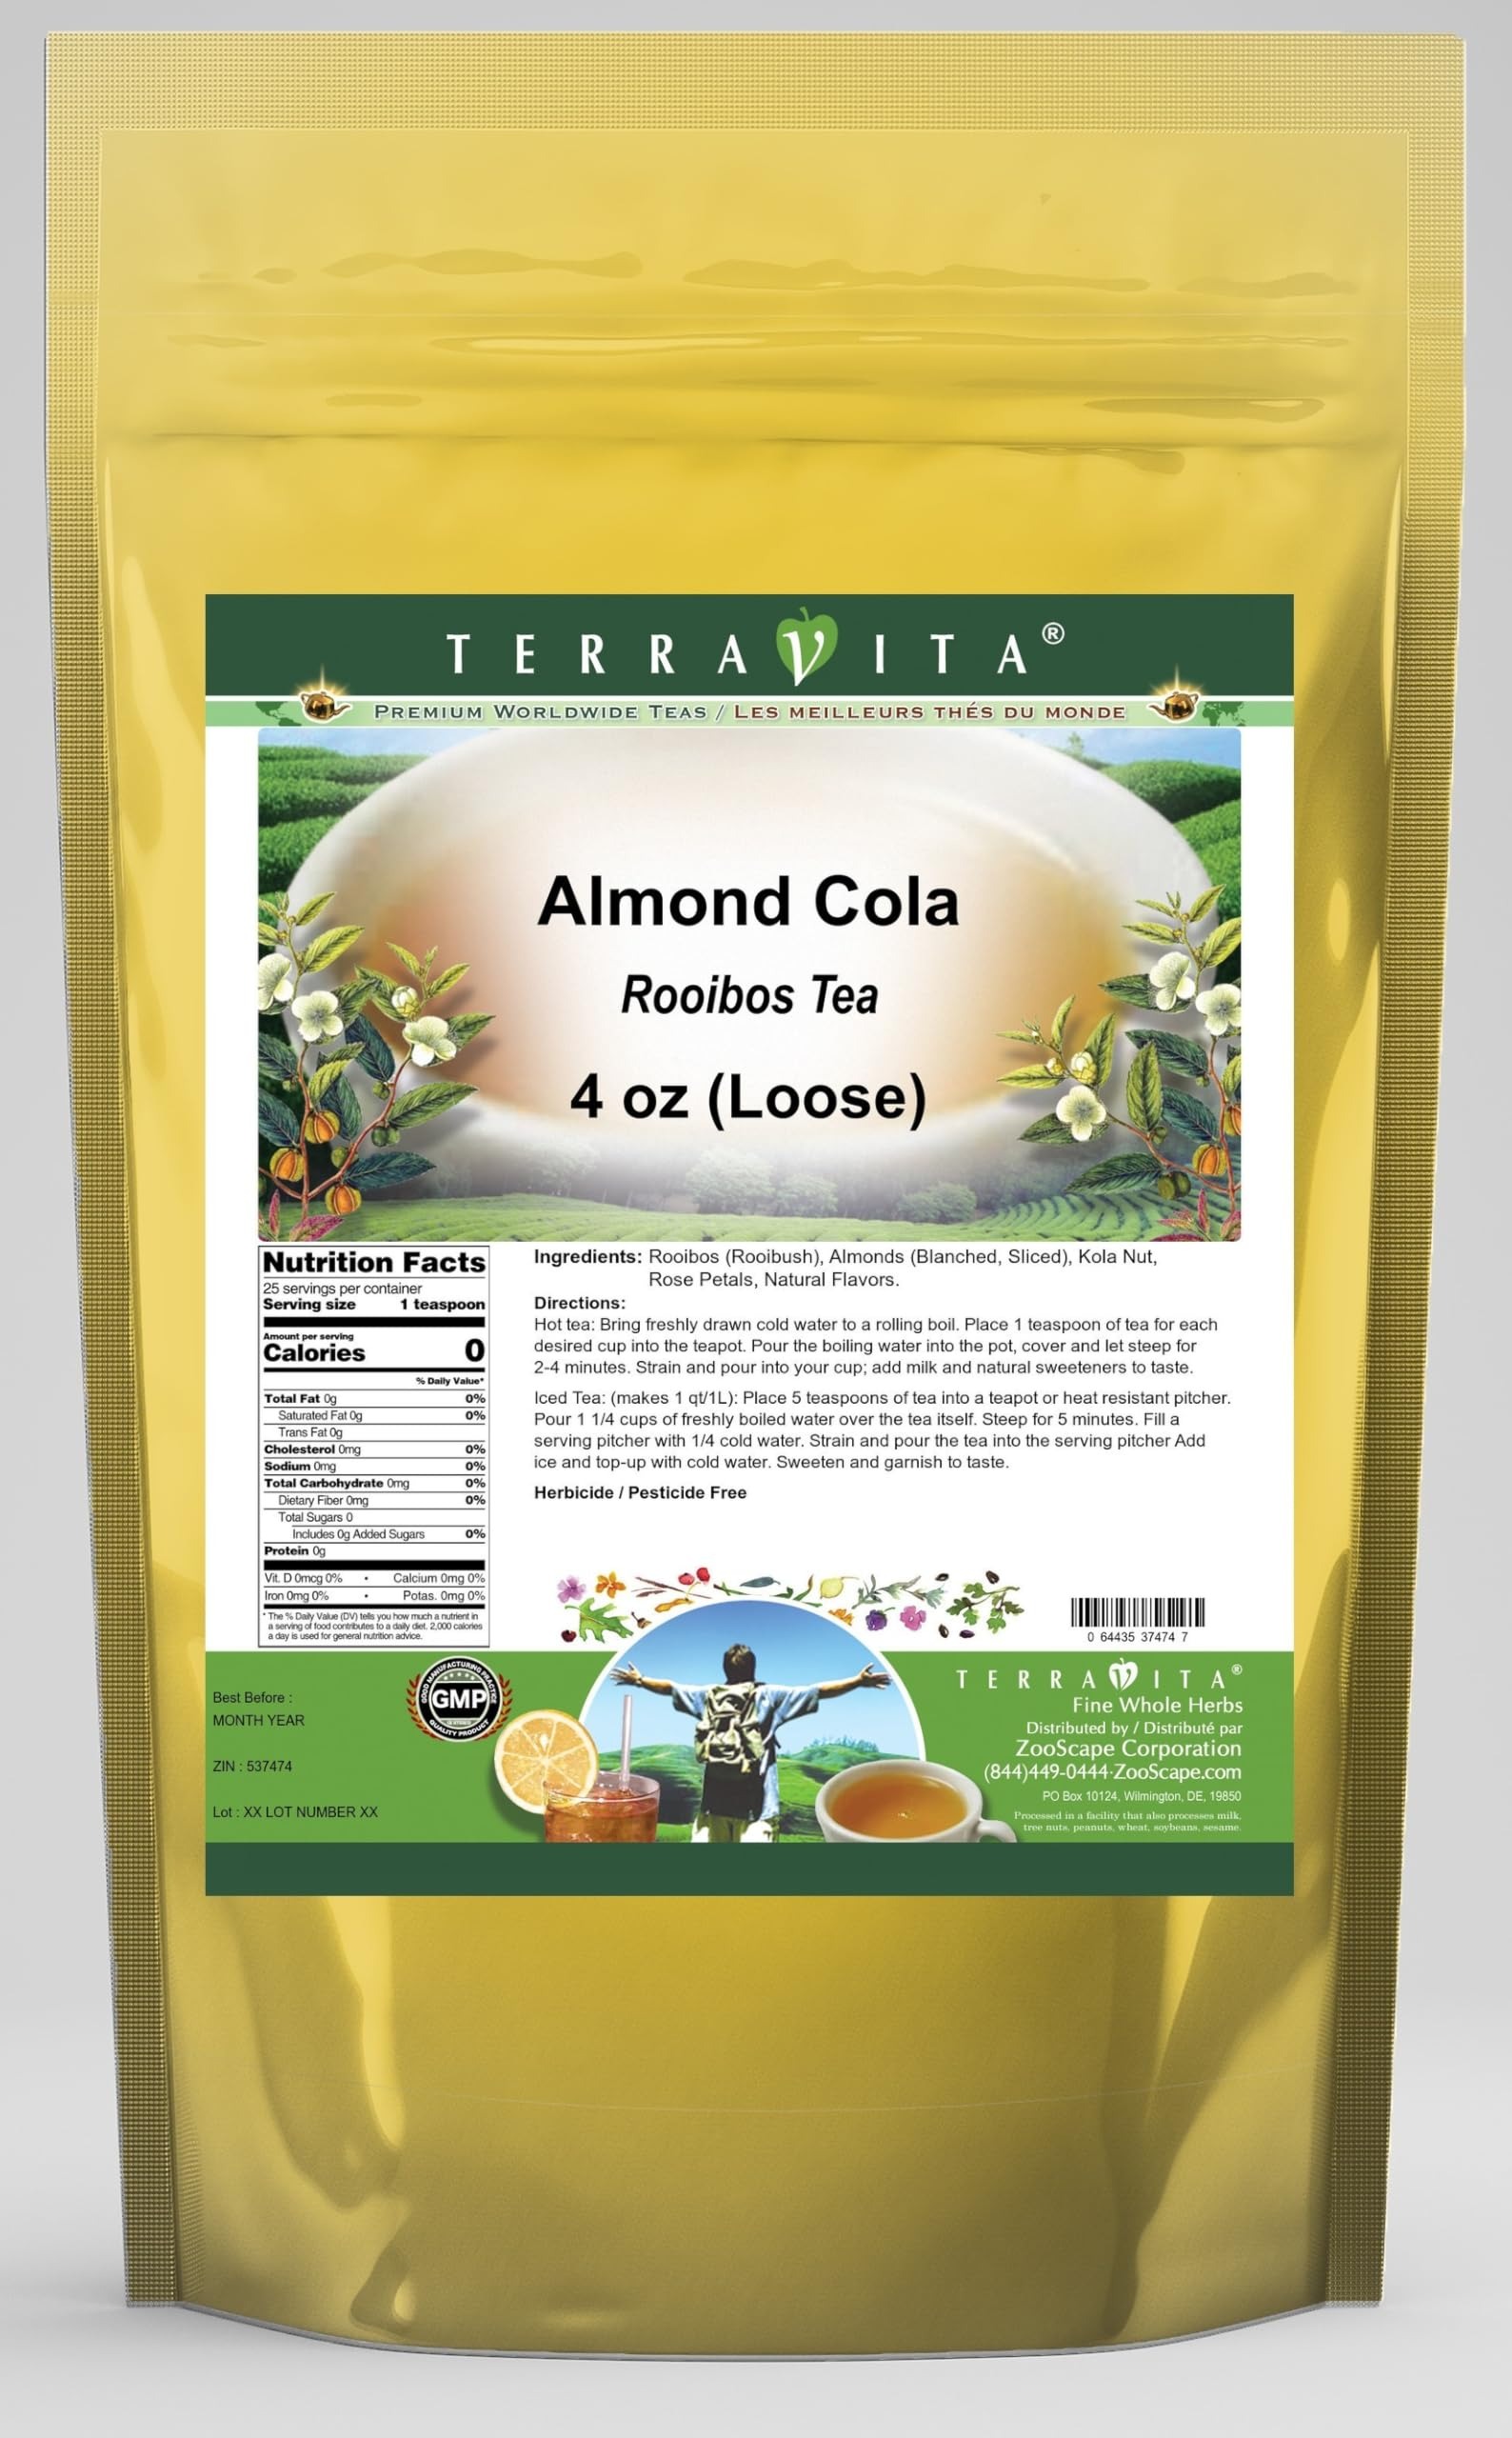
Item Name: Almond Cola Rooibos Tea (Loose) (4 oz, ZIN: 537474) - 3 Pack
Bullet Point 1: Our Almond Cola Rooibos Tea is a delightful flavored Rooibos tea with Almonds, Kola Nut and Rose Petals that you will really enjoy! The unique Almond Cola aroma and taste is a delight! - Ingredients: Rooibos tea, Almonds, Kola Nut, Rose Petals and Natural Almond Cola Flavor.
Bullet Point 2: No fillers.
Bullet Point 3: Manufacturer: TerraVita
Bullet Point 4: Size: 4 oz
Bullet Point 5: Loose Leaf Rooibos Tea - Packed in a convenient upright pouch!
Product Description: Our Almond Cola Rooibos Tea is a delightful flavored Rooibos tea with Almonds, Kola Nut and Rose Petals that you will really enjoy! The unique Almond Cola aroma and taste is a delight! - Ingredients: Rooibos tea, Almonds, Kola Nut, Rose Petals and Natural Almond Cola Flavor. - Hot tea brewing method: Bring freshly drawn cold water to a rolling boil. Place 1 teaspoon of tea for each desired cup into the teapot. Pour the boiling water into the pot, cover and let steep for 2-4 minutes. Strain and pour into your cup; add milk and natural sweeteners to taste. - Iced tea brewing method: (to make 1 liter/quart): Place 5 teaspoons of tea into a teapot or heat resistant pitcher. Pour 1 1/4 cups of freshly boiled water over the tea itself. Steep for 5 minutes. Fill a serving pitcher with 1/4 cold water. Strain and pour the tea into the serving pitcher Add ice and top-up with cold water. Sweeten and garnish to taste. - TerraVita is an exclusive line of premium-quality, natural source products that use only the finest, purest and most potent ingredients found around the world. TerraVita is hallmarked by the highest possible standards of purity, potency, stability and freshness. All of our products are prepared with the highest elements of quality control, from raw materials through the entire manufacturing process, up to and including the moment that the bottles or bags are sealed for freshness and shipped out to you. Our highest possible standards are certified by independent laboratories and backed by our personal guarantee. - TerraVita exists to meet and ensure your family's health and wellness without the harmful effects of chemicals and health products. We strive to make all of our products affordable and reliable and are constantly searching the market to maintain our afforda
Value: 12.0
Unit: Ounce

Price: 17.97